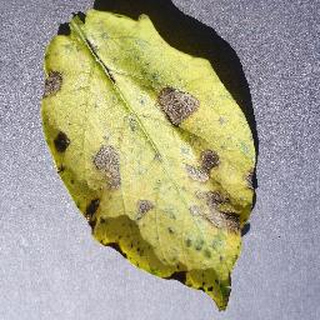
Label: potato_early_blight